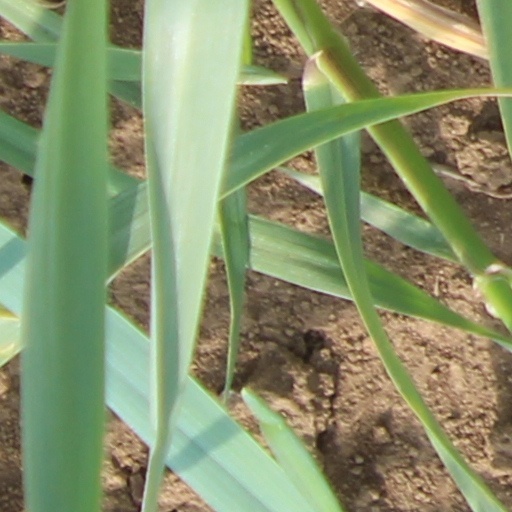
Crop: wheat